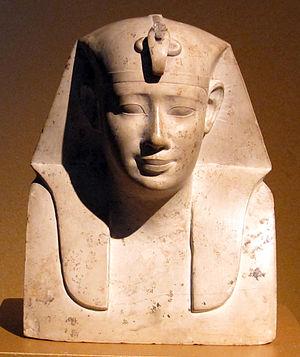
Le royaume lagide ou ptolémaïque est un royaume hellénistique situé en Égypte et dirigé par la dynastie lagide issue du général macédonien Ptolémée, fils de Lagos, de 323 à 30 av. J.-C. Considéré comme le plus puissant et le plus riche des royaumes hellénistiques, il établit une véritable thalassocratie en Méditerranée orientale pour atteindre son apogée sous le règne de Ptolémée III. Son principal adversaire est le royaume séleucide contre lequel il lutte durant les guerres de Syrie. Les Lagides interviennent régulièrement dans les affaires de la Grèce afin de faire face aux ambitions des Antigonides. À partir du IIᵉ siècle, le royaume est confronté à des mouvements de sédition qui entament l'autorité royale. La défaite de Cléopâtre VII et de Marc Antoine face à Octave à la bataille d'Actium en 31 av. J.-C. marque la fin de la dynastie ptolémaïque et de l'Égypte pharaonique, mais aussi pour les historiens modernes de l'époque hellénistique.